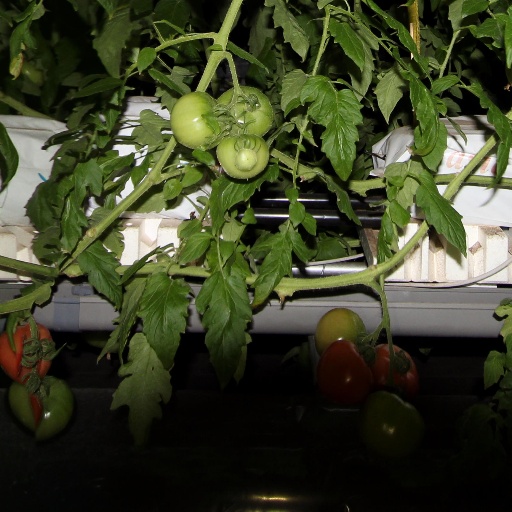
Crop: tomato